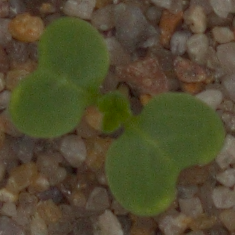
Label: charlock